Virtual Museum of Soviet Repression in Belarus

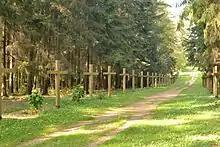
Kurapaty site near Minsk in Belarus.

Among the partners of this project are Konrad Adenauer Foundation and the Belarusian Oral History Archive project.